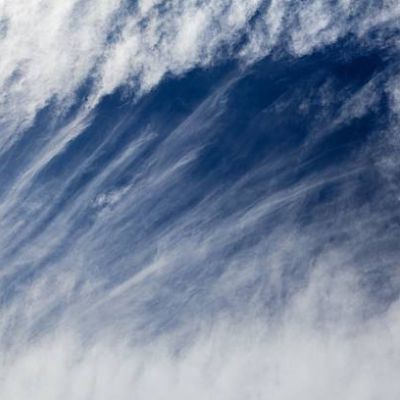
Cloud type: Cirrostratus (Cs)